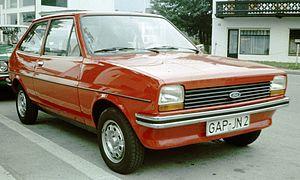
Une citadine polyvalente, est une automobile du segment B, légèrement plus grande et plus puissante qu'une petite citadine mais plus petite qu'une berline compacte. Ces voitures offrent généralement un niveau de confort satisfaisant pour les trajets routiers tout en restant bien adaptées à la circulation urbaine. Cette catégorie est apparue dans les années 1970 avec des modèles d'une longueur de l'ordre de 3,50 m. Aujourd'hui, leur longueur est plutôt de l'ordre de 3,90 m en versions 2 volumes. Le terme de polyvalente est justifié par l'accroissement de la taille moyenne de ce type de véhicule, se rapprochant des compactes. En Amérique du Nord, on parle de sous-compacte. Ces modèles sont les plus populaires dans de nombreux pays d'Europe, France et Italie en tête mais pas en Allemagne ou en Espagne où les compactes sont davantage représentées. Elles ont toutes 5 places.
Depuis 1976, la Ford Fiesta est un modèle d'automobile 3-5 portes produit par le constructeur américain Ford et sa filiale Ford Europe. Six versions successives de la Fiesta sont conçues depuis sa création. La petite Ford est produite uniquement en Europe jusqu'en 1996, mais depuis le modèle et des variantes sont aussi produites dans les pays émergents pour ces-dits marchés. Cette citadine polyvalente, à l'origine destinée au marché européen, est désormais également commercialisée sur d'autres continents.